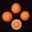
Label: orange